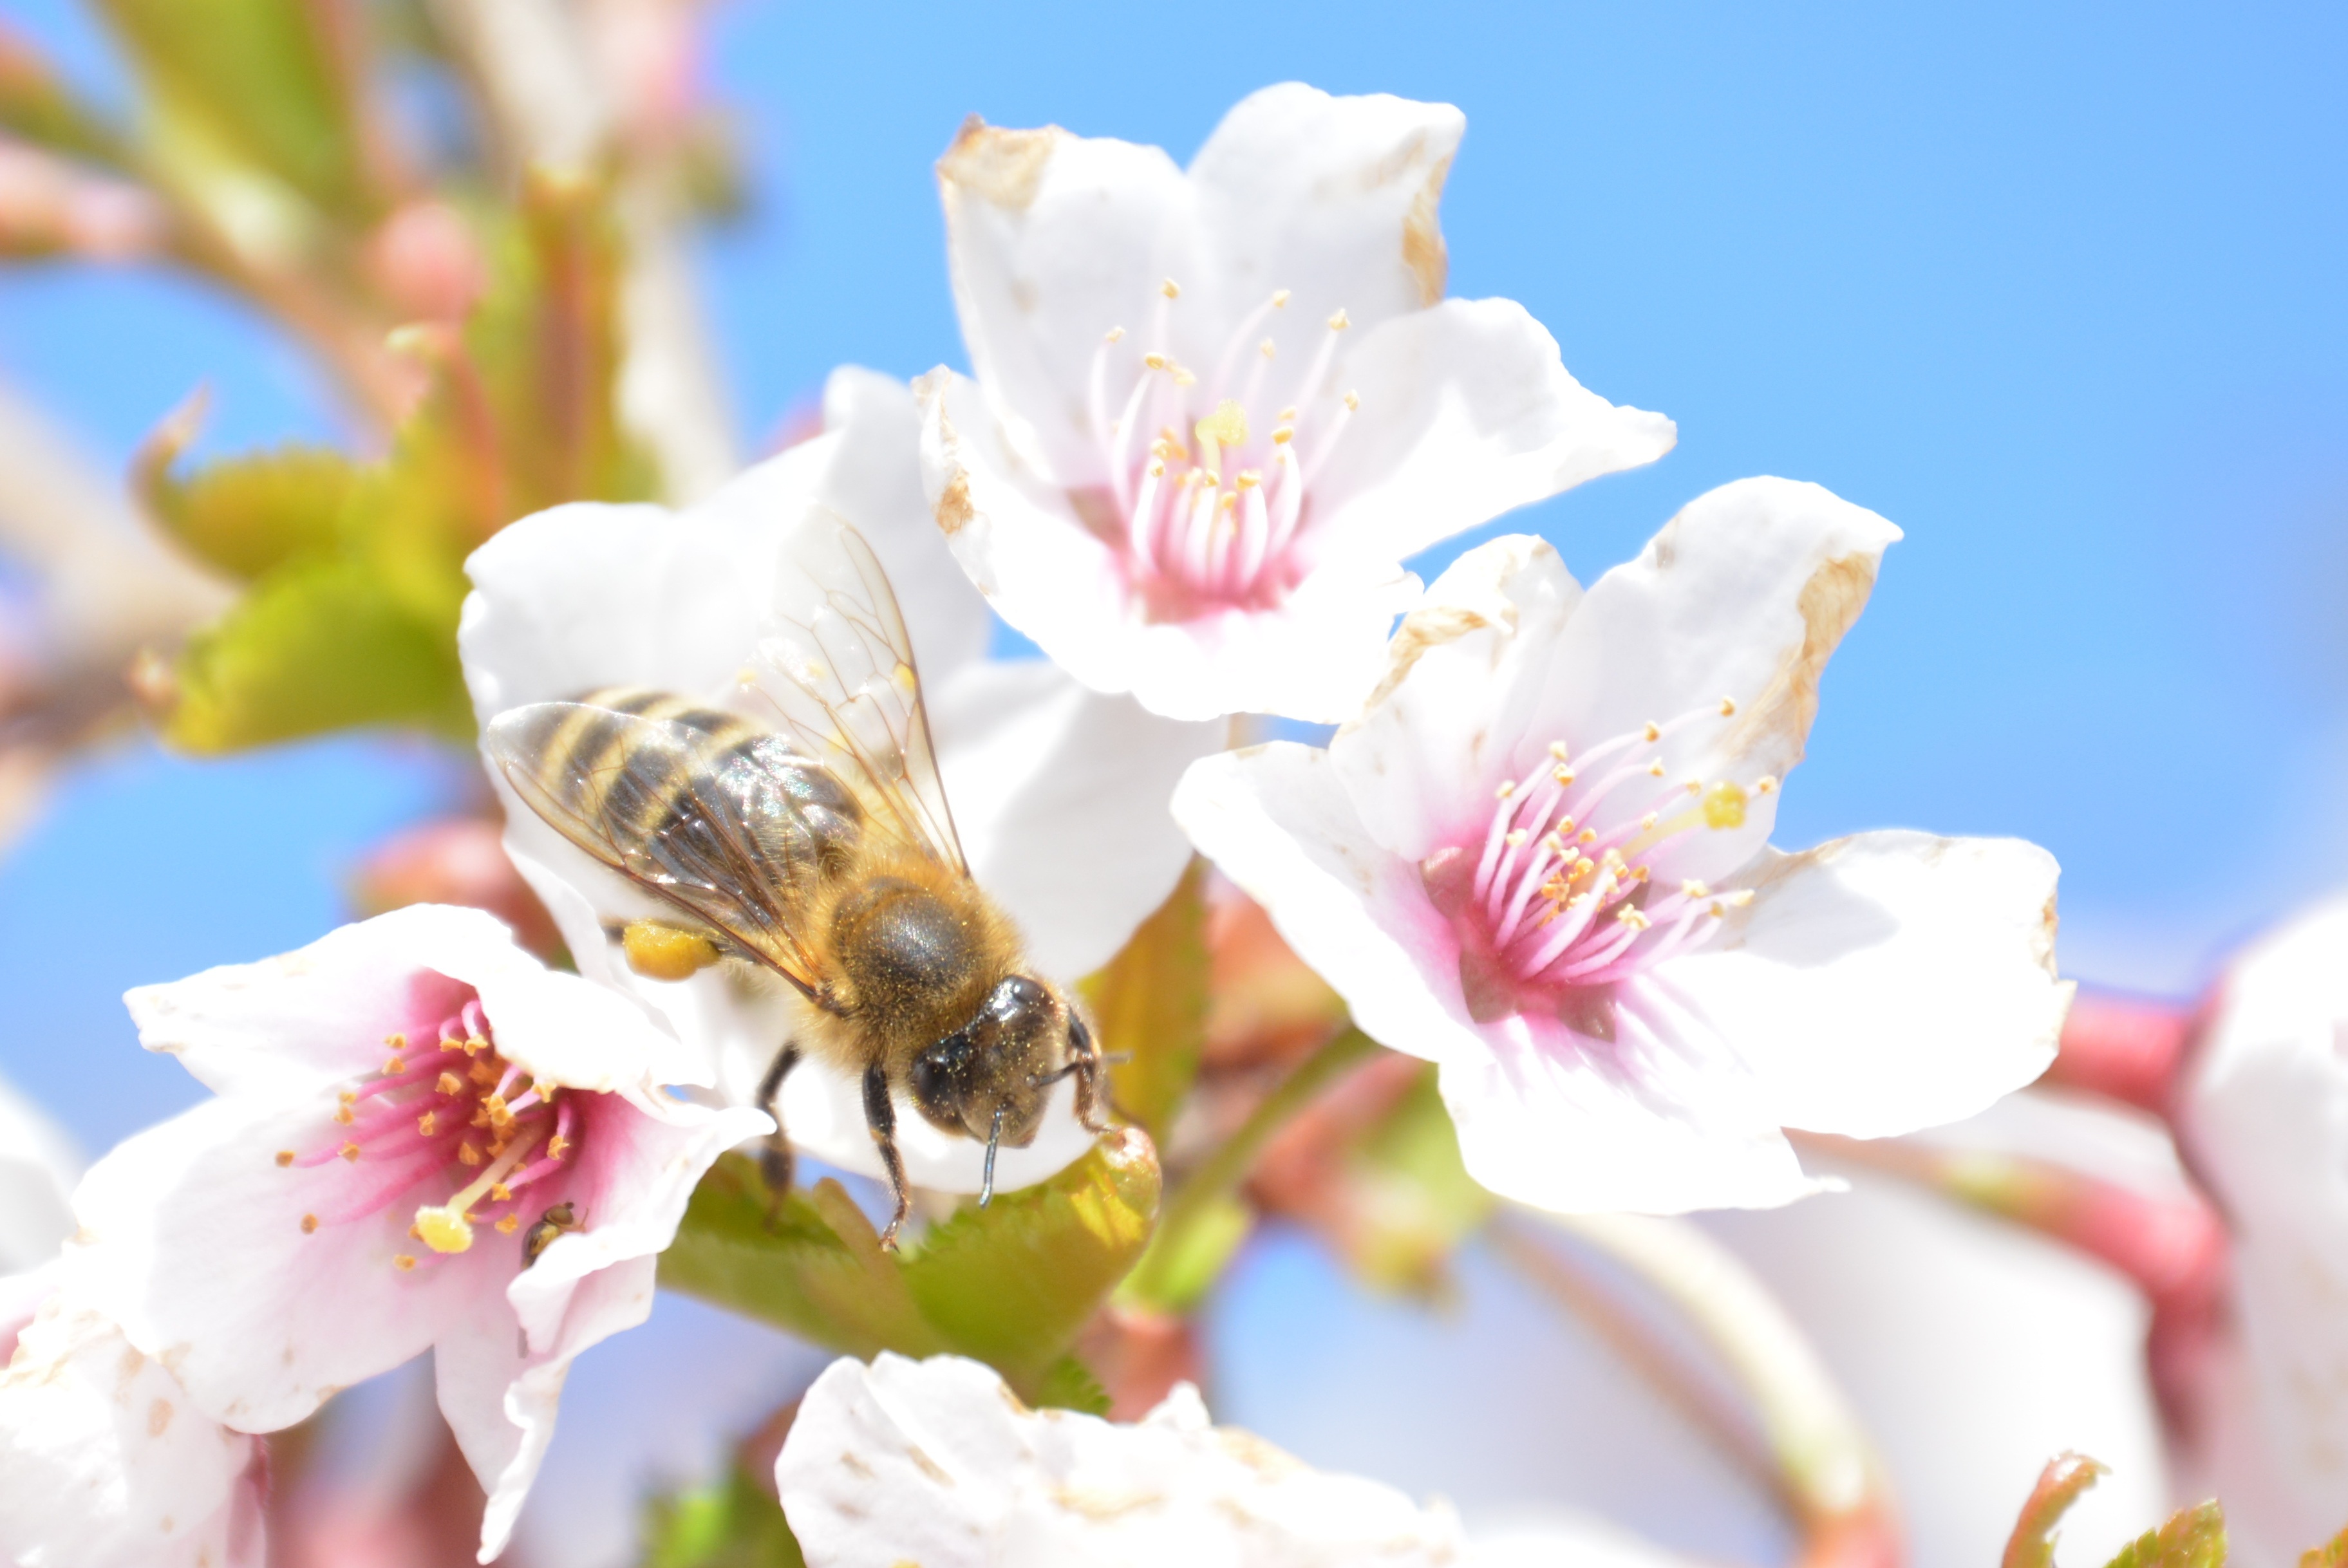
branch, blossom, plant, photography, flower, petal, bloom, pollen, spring, insect, macro, pink, flora, invertebrate, close up, bee, nectar, macro photography, fr hlingsanfang, flowering plant, honey bee, pollinator, land plant, membrane winged insect